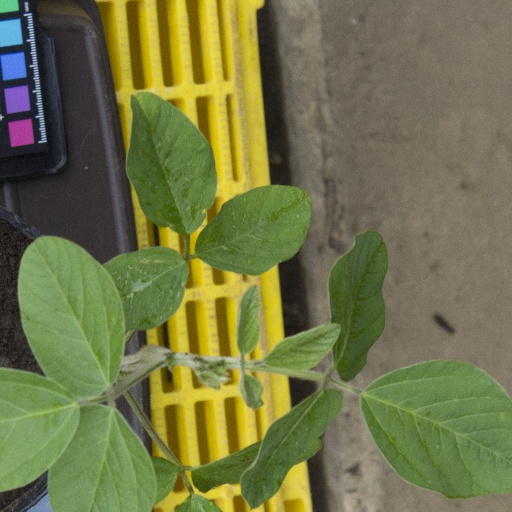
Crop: soybean